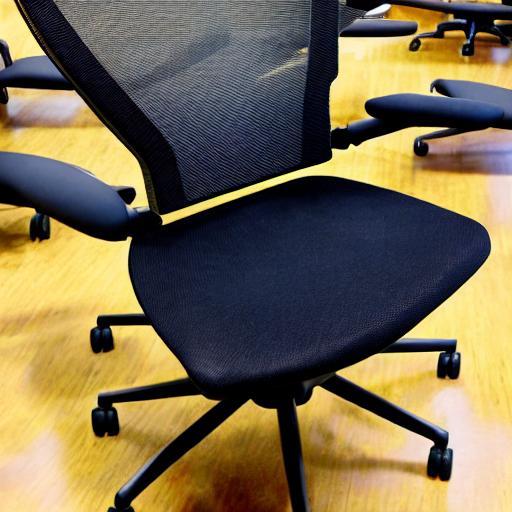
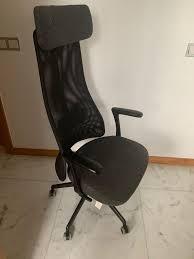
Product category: items_chair
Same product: no